Villach

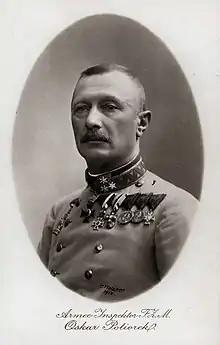
Oskar Potiorek, 1908

The municipal council ("Gemeinderat") consists of 45 members, with the mayor acting as president. Since the 2021 local elections, it is made up of the following parties: